John Wilbur Dwight

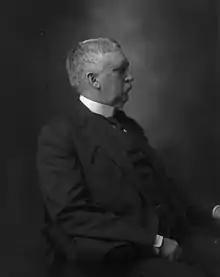
John W. Dwight, Congressman from New York

John Wilbur Dwight (May 24, 1859 – January 28, 1928) was a U.S. political figure. He served as a member of the United States House of Representatives from New York from 1902 to 1913. He also served as House majority whip between 1909 and 1911. He then became House minority whip from 1911 to 1913.